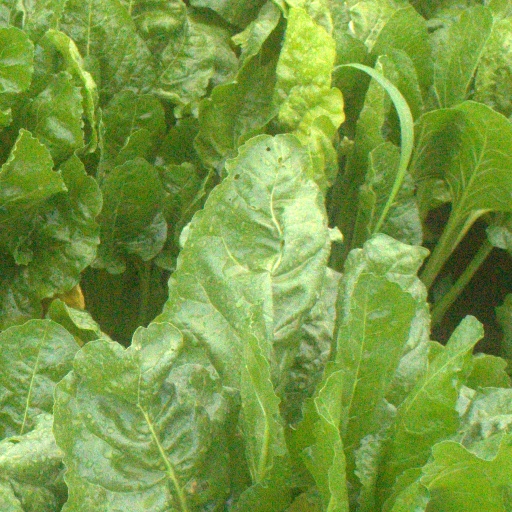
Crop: sugar beet